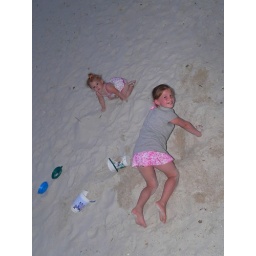
Play in the sand on Fort Myers beach